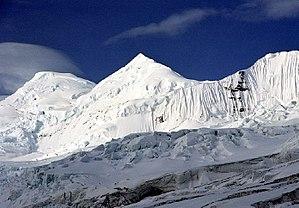
Le mont Bona est un volcan de la chaîne Saint-Élie situé en Alaska, aux États-Unis.